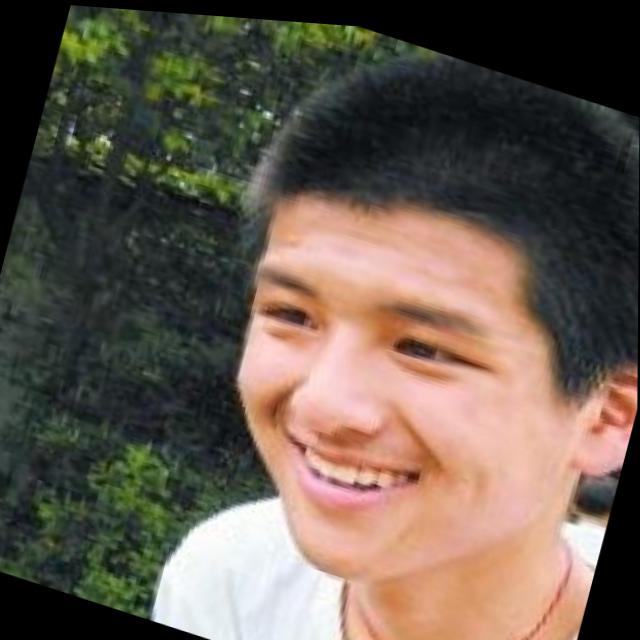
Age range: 13-20